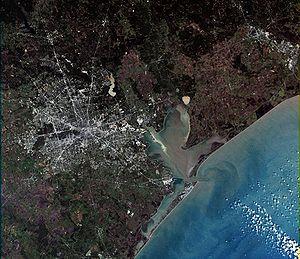
La région de la baie de Galveston, est une aire urbaine aux particularités géographiques variées entourant la baie de Galveston, au Texas, États-Unis, et une partie de l'aire urbaine de Houston-Galveston. Elle accueille plus de 400 000 habitants.
Houston /ˈhjus.tən/ est une ville de l'État du Texas dans le Sud des États-Unis. Avec une population de 2 303 482 habitants dans la municipalité et 6 313 158 dans l'agglomération, c'est la plus grande ville du Sud des États-Unis et, après Dallas, la deuxième aire urbaine de la région. Ses habitants s'appellent les Houstoniens. La ville s'étale sur trois comtés dont le principal est le comté de Harris. C'est la quatrième ville des États-Unis après New York, Los Angeles et Chicago.
Le Texas de l'Est est une zone culturellement et géographiquement distincte dans l'État du Texas. Il y a plusieurs façons de définir le Texas de l'Est, mais la moins subjective est de le définir comme une partie du Sud-Est des États-Unis du point de vue écologique. La définition culturelle est plus subjective : le Texas de l'Est a été décrit comme étant la zone du Texas culturellement la plus sudiste — bien que cette définition puisse être considérée comme insultante par les autres Texans qui se considèrent eux-mêmes comme sudistes — ce qui énerve les Texans de l'Est. Pour faire simple, le Texas de l'Est est la région du Texas qui ressemble plus et se sent plus proche de la Louisiane et du Mississippi que le Texas du Sud ou le Texas de l'Ouest.